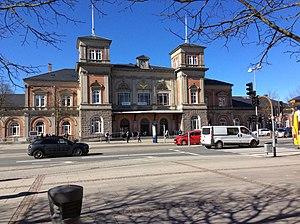
Le Danemark, en forme longue le royaume de Danemark ou le royaume du Danemark, est un pays d’Europe du Nord et de Scandinavie, dont le territoire métropolitain est situé au sud de la Norvège, de laquelle il est séparé par le Skagerrak ; au sud-sud-ouest de la Suède, le Kattégat faisant office de frontière naturelle avec cette dernière ; et au nord de l'Allemagne, seul pays avec lequel il partage une frontière terrestre. Sa capitale est Copenhague.